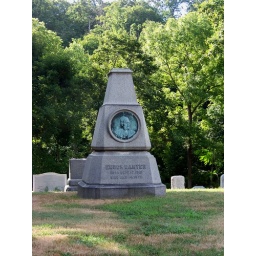
An interesting monument in Cedar hill cemetery.